Partnership for Global Infrastructure and Investment

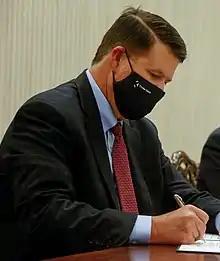
Krach wearing a Three Seas medical mask while signing a memorandum regarding cooperation

On 7 June 2021, the OECD committed to supporting the Blue Dot Network at a meeting of the Executive Consultation Group in Paris, France.